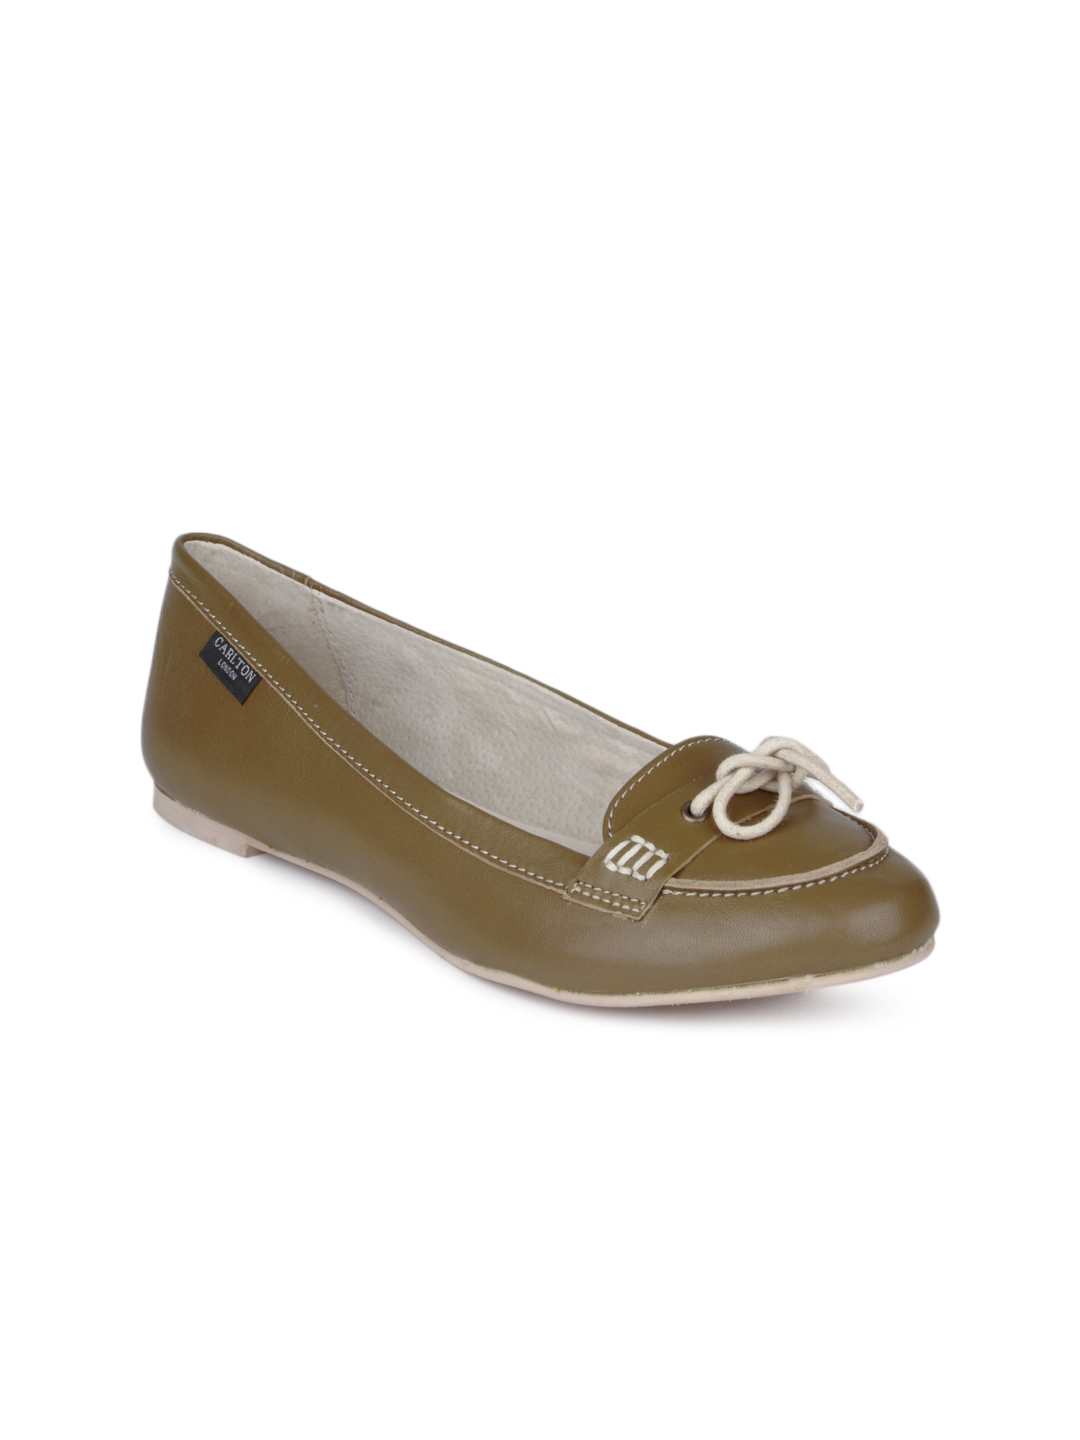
Carlton London Women Olive Shoes
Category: Footwear / Shoes / Casual Shoes
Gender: Women
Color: Olive
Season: Spring 2013
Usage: Casual